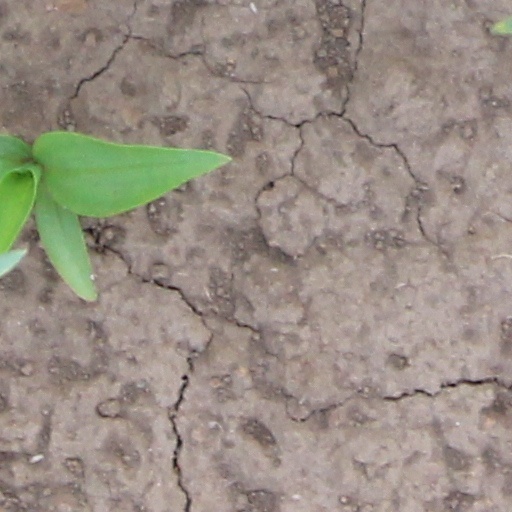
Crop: wheat